Jim Norton (comedian)

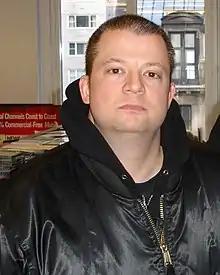
Jim Norton, in the Opie and Anthony studio in 2005

In early 2001, Norton was hired as the third mic on the "Opie and Anthony" radio show on WNEW in New York City, with hosts Gregg "Opie" Hughes and Anthony Cumia. He resisted calling himself a "host" of the show as he believes his strongest performances were when he was "an outsider looking in." He first appeared on the show in 2000 with Clay during his time opening for him on tour and became a regular guest and sat in on some shows. In November 2000, Norton was arrested with comedian Lewis Black and show producer Rick Del Gado during their live reports on board the Teen Voyeur Bus, a transparent bus of topless women driving around the city. It so happened that the bus' route was also the route that President Bill Clinton was taking that day, but the show was not informed of the news. Norton spent the night in jail. In August 2002, the show was cancelled following the controversial Sex for Sam 3 segment and remained off the air for two years. Norton returned to the radio with Hughes and Cumia on XM Satellite Radio, an uncensored satellite radio service, in October 2004. Cumia said Norton contributed a "dark and perverse" side to the show.